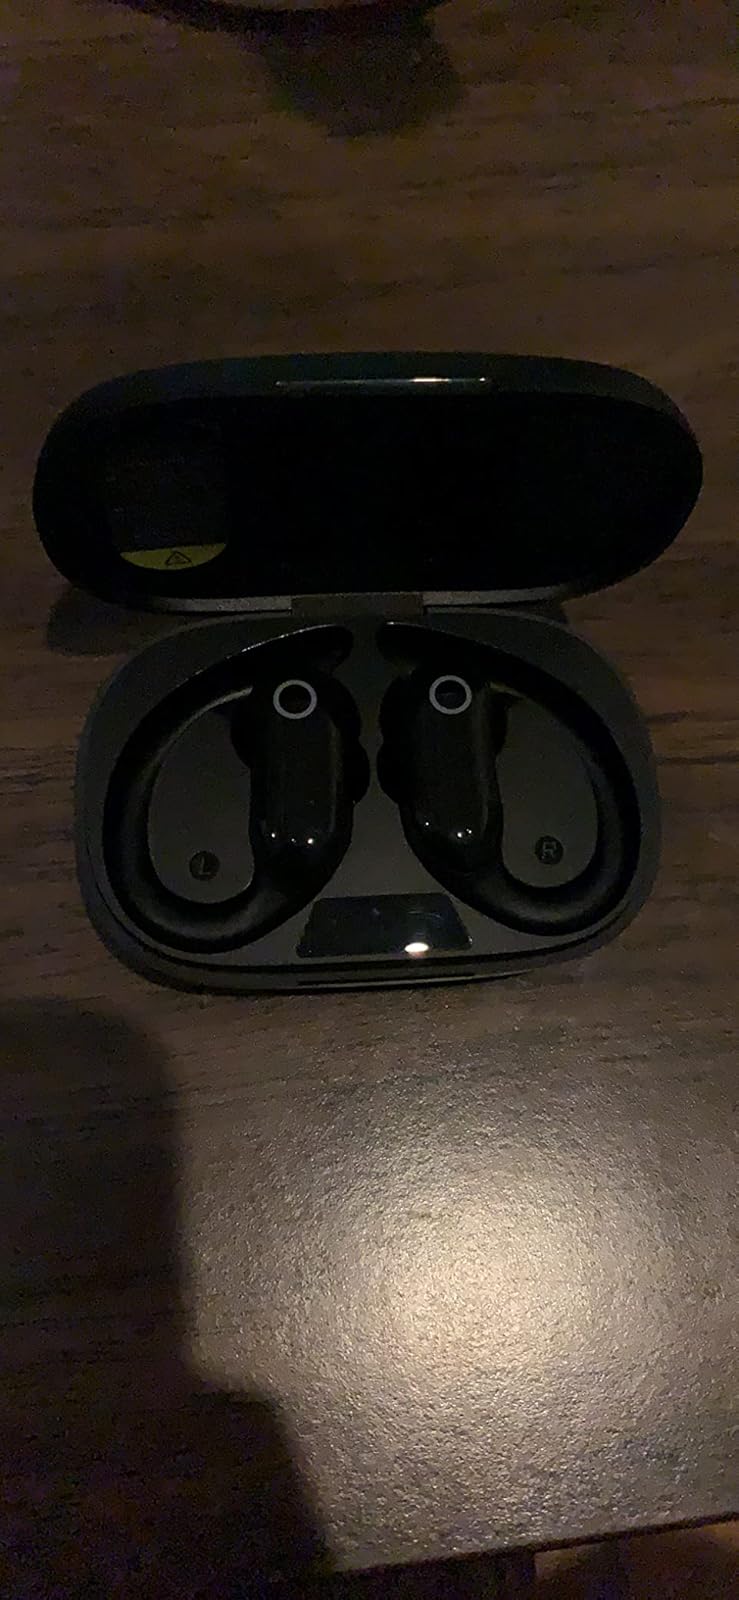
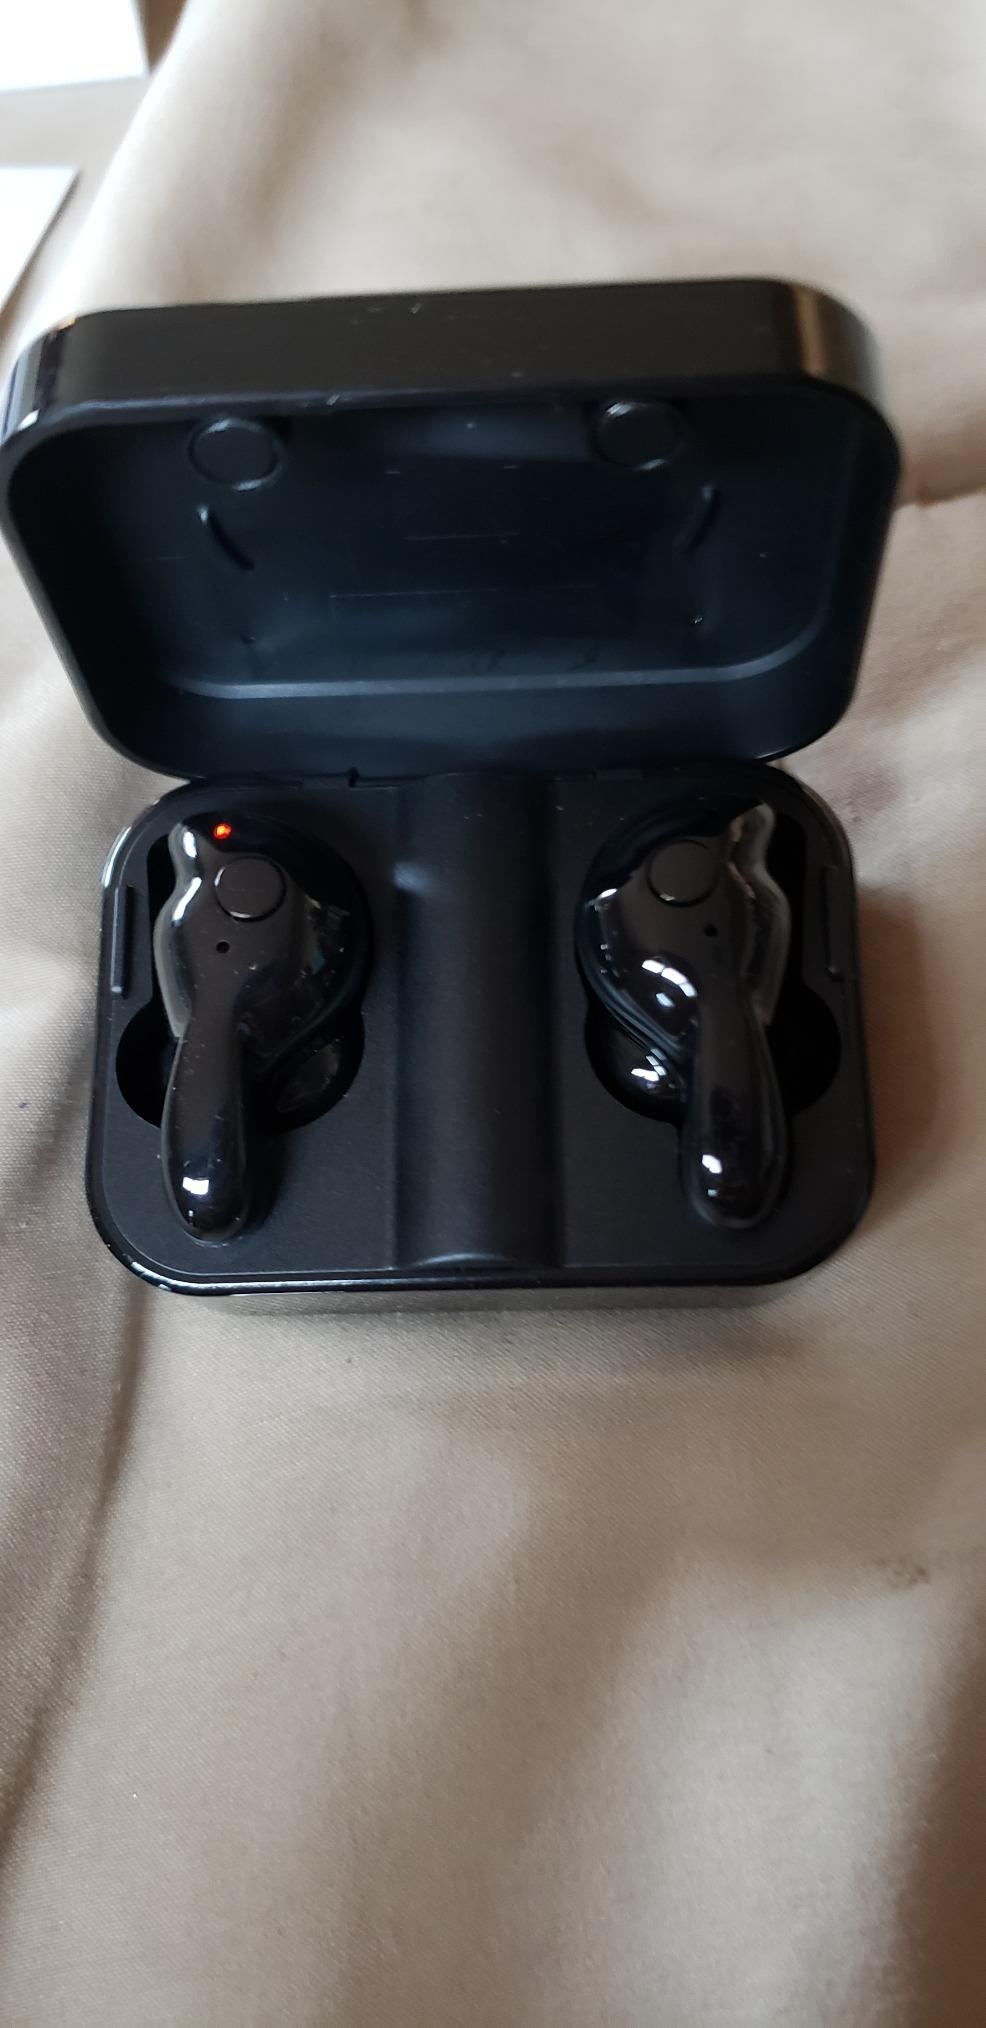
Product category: earbuds
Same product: no